Long Live the King (1923 film)

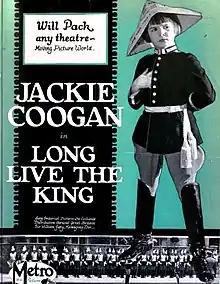

Long Live the King is a 1923 American silent drama film directed by Victor Schertzinger and starring Jackie Coogan. The film is based on the 1917 novel of the same name by Mary Roberts Rinehart. It was produced and released by Metro Pictures and was Coogan's first film for Metro Pictures.